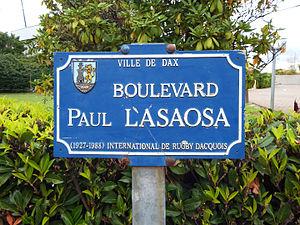
Plaque du boulevard Paul Lasaosa de Dax
Paul Lasaosa, né le 13 juillet 1927 à Dax et mort le 3 juillet 1988 à Saint-Paul-lès-Dax, est un joueur français de rugby à XV qui évolue au poste de centre. International français, il joue l'intégralité de sa carrière au sein de l'effectif du club français de l'US Dax, avant de devenir entraîneur puis président de ce club.